List of UK Jazz & Blues Albums Chart number ones of 2004

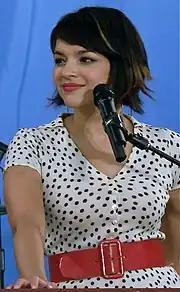
Norah Jones spent 26 weeks at number one on the UK Jazz & Blues Albums Chart in 2004 – 24 with her second album "Feels Like Home" and two with its predecessor, "Come Away with Me".

The UK Jazz & Blues Albums Chart is a record chart which ranks the best-selling jazz and blues albums in the United Kingdom. Compiled and published by the Official Charts Company, the data is based on each album's weekly physical sales, digital downloads and streams. In 2004, 52 charts were published with ten albums at number one. Jamie Cullum's third studio album "Twentysomething" was both the first and last number-one album of the year, spending the first week and the last six weeks atop the chart.